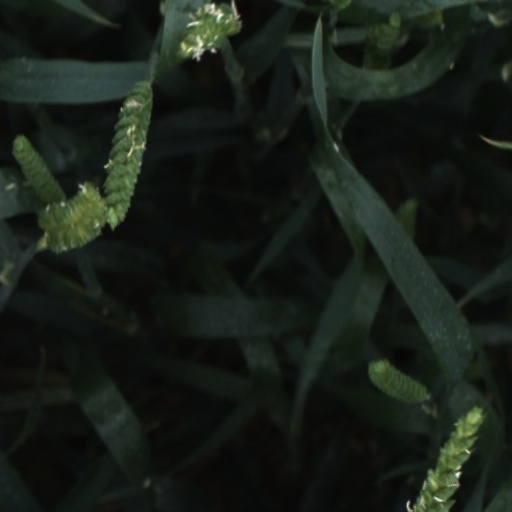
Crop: wheat